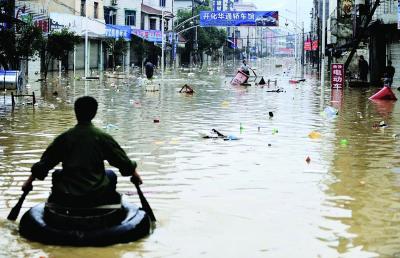
Weather: rain or strom